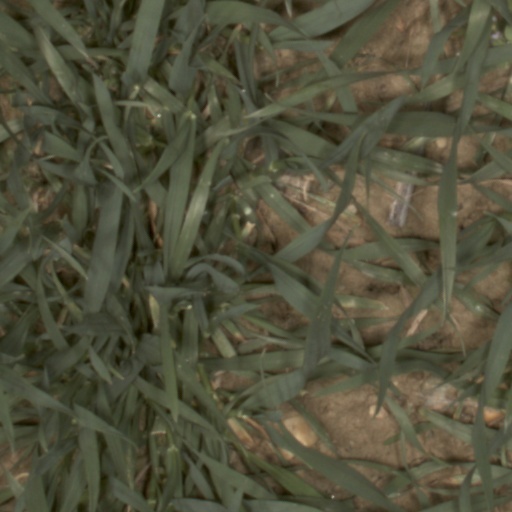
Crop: wheat